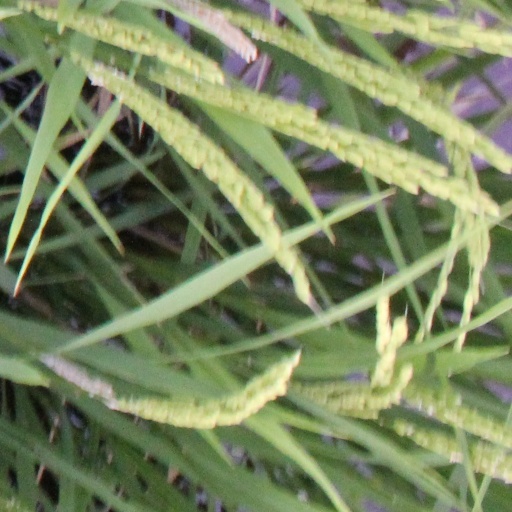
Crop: rice